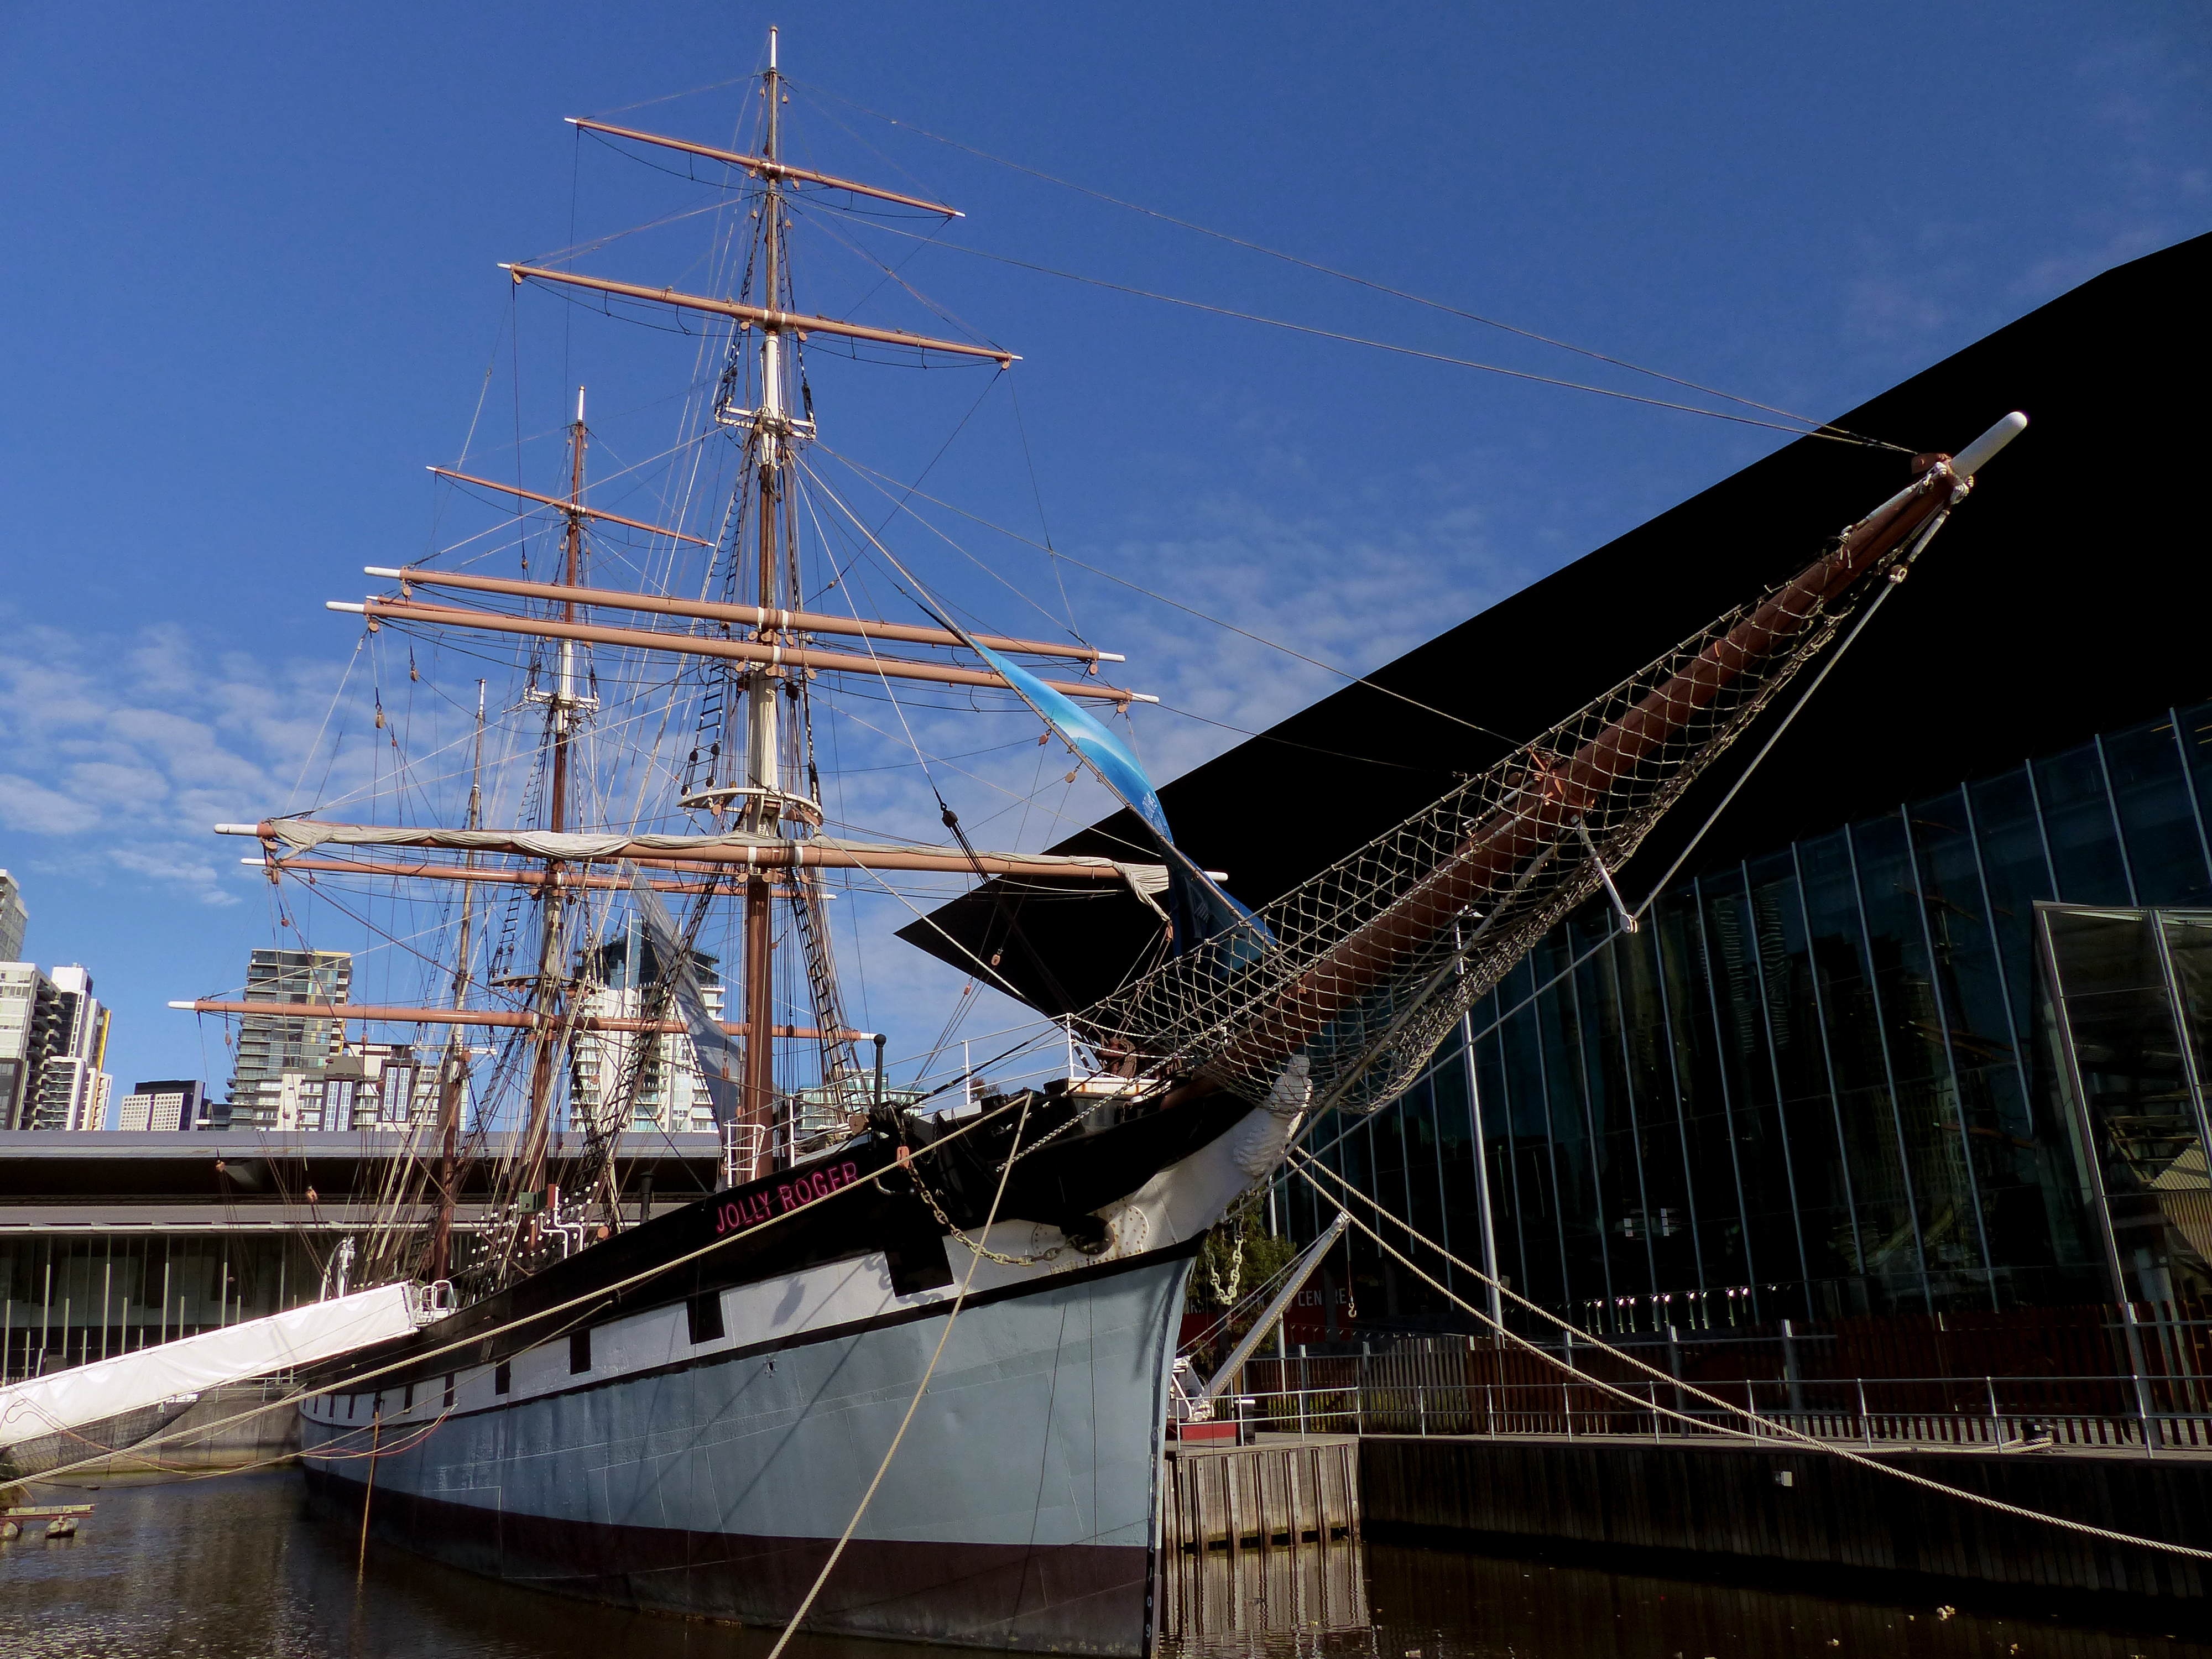
boat, ship, vehicle, mast, hull, lumixfz200, melbourne, pollywoodside, tallships, sailingships, spars, ropes, watercraft, sailing ship, tall ship, galleon